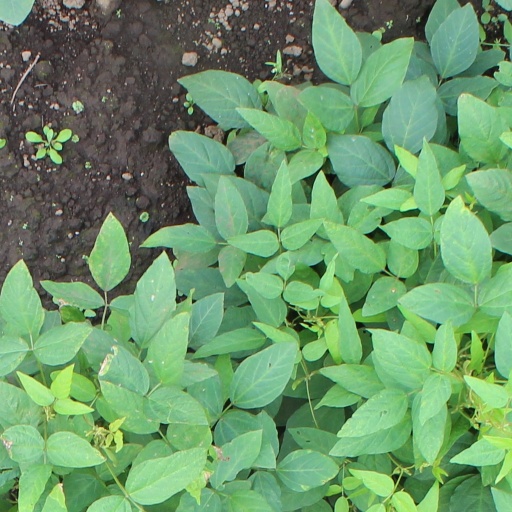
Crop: soybean